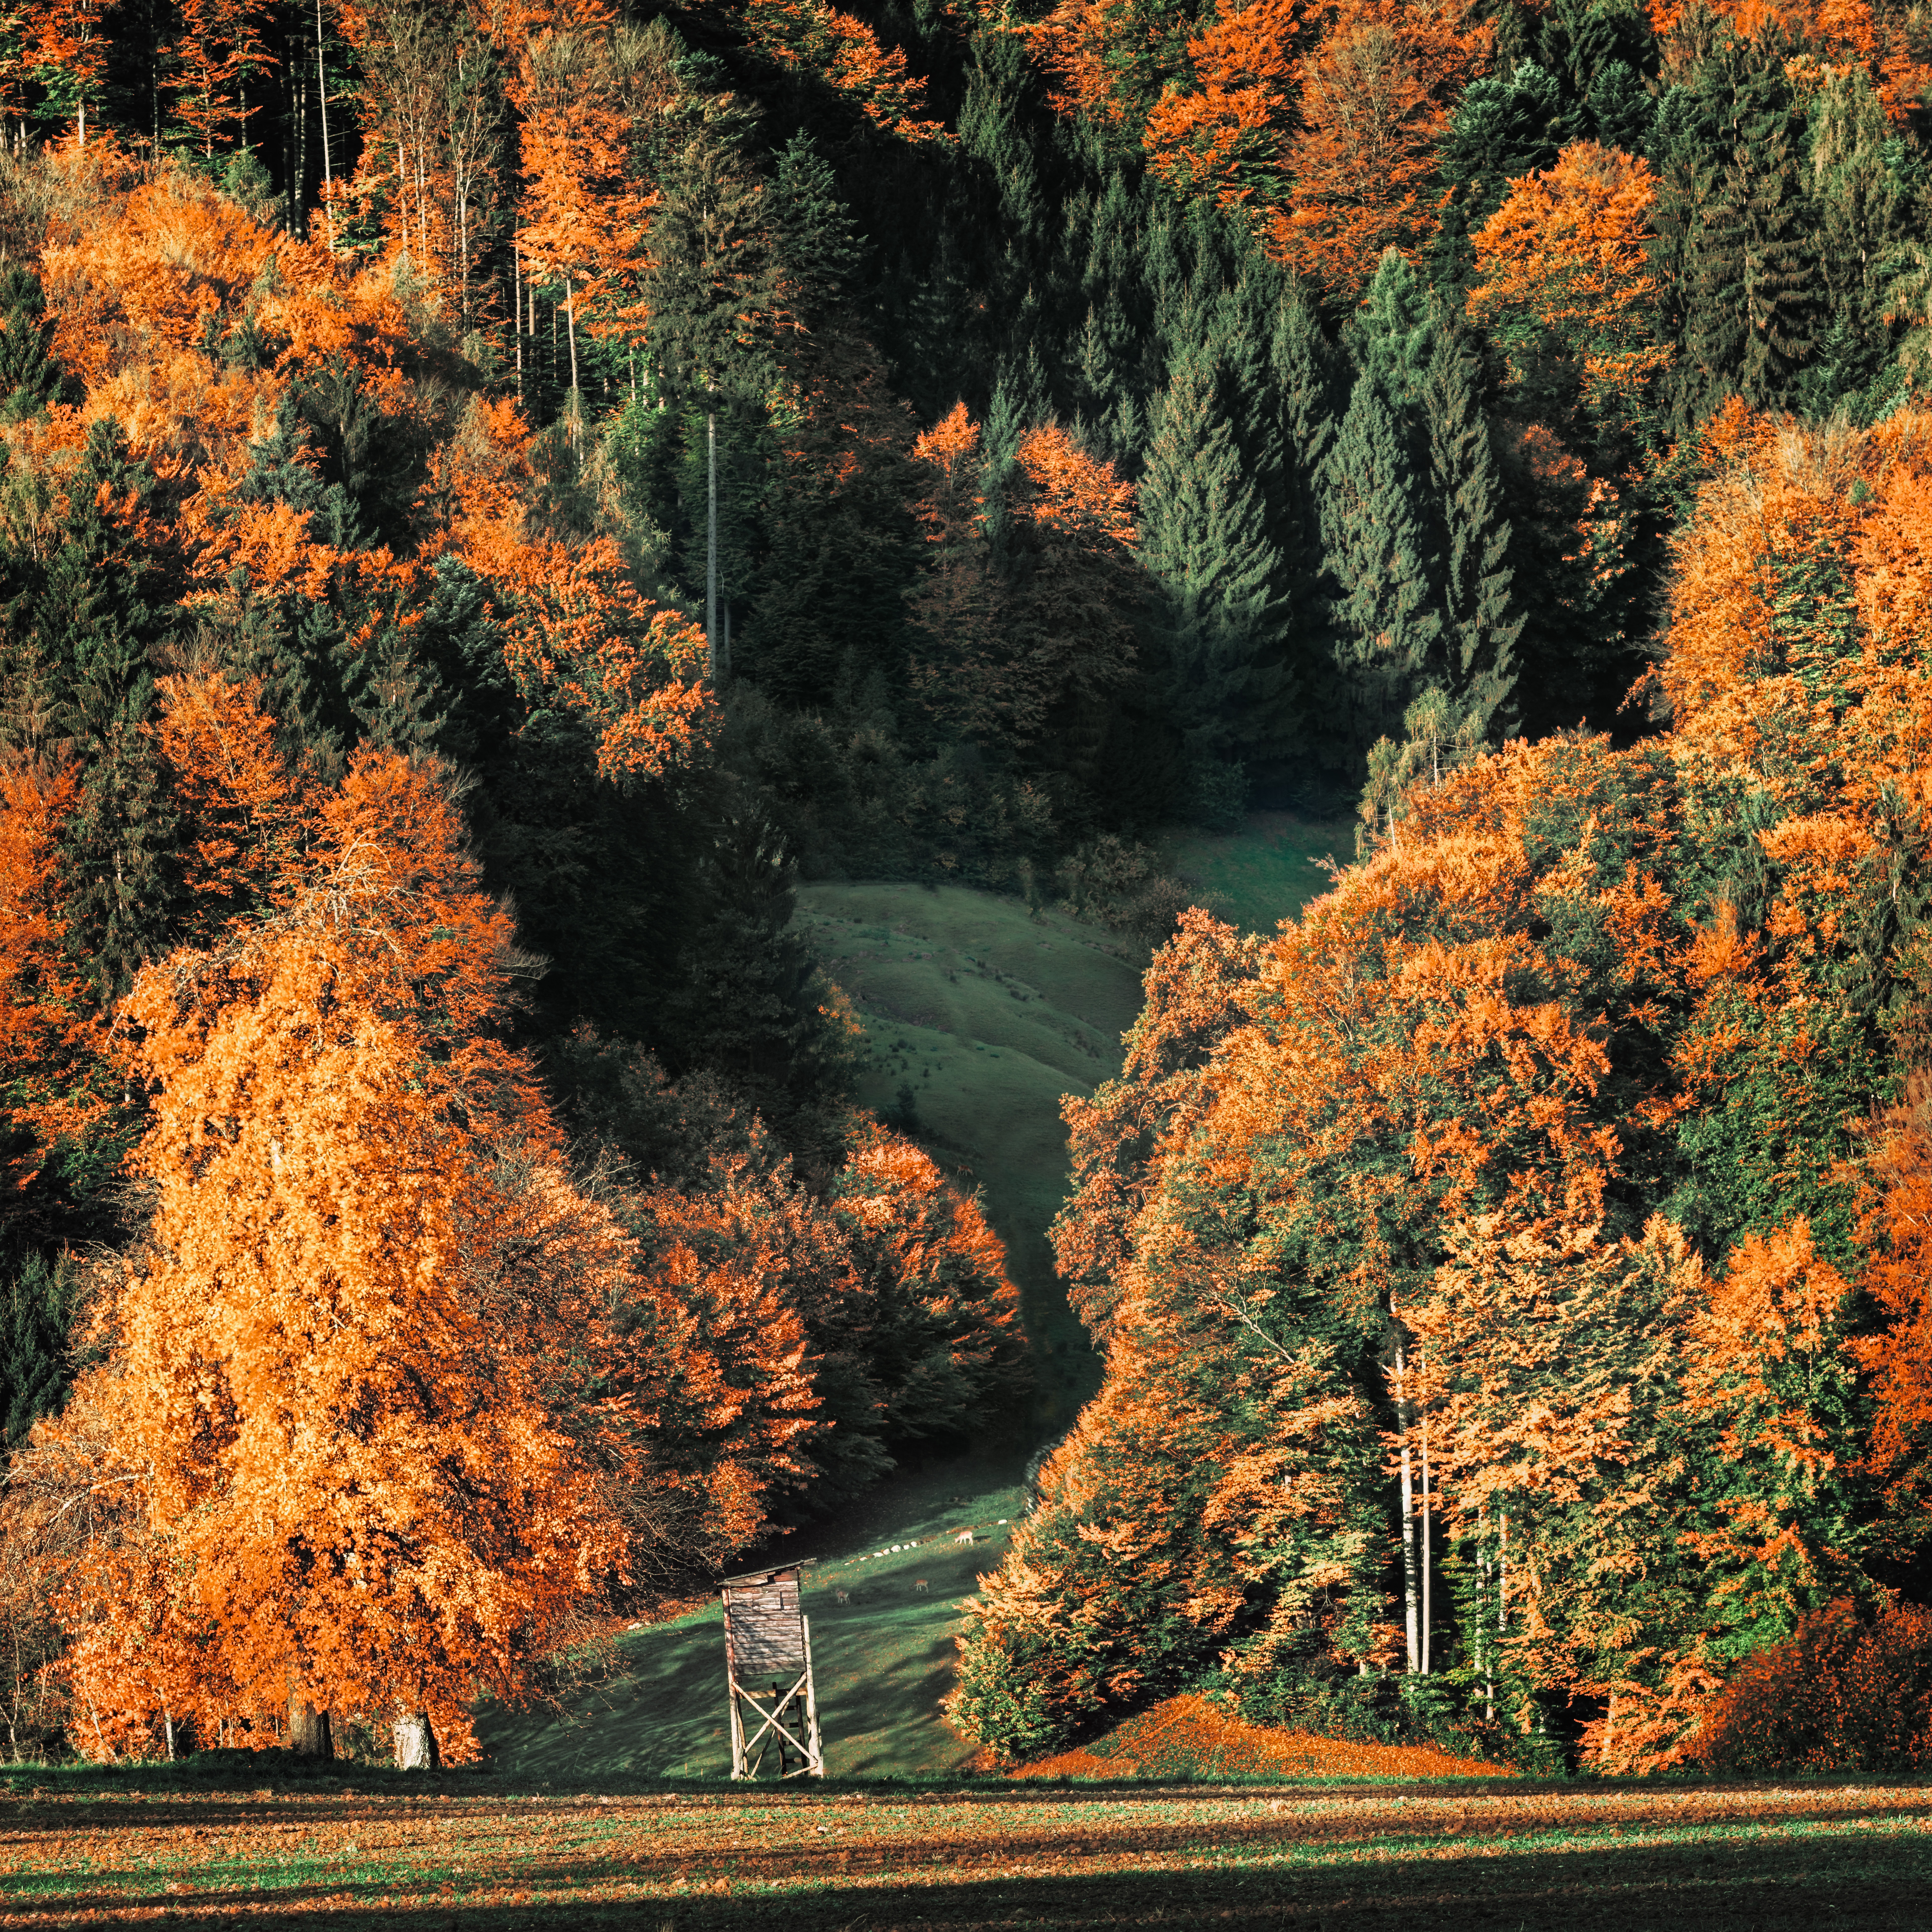
tree, nature, leaf, temperate broadleaf and mixed forest, autumn, natural landscape, vegetation, deciduous, biome, woody plant, plant, state park, forest, larch, Northern hardwood forest, landscape, ecoregion, national park, sky, tropical and subtropical coniferous forests, conifer, pine family, old growth forest, temperate coniferous forest, trunk